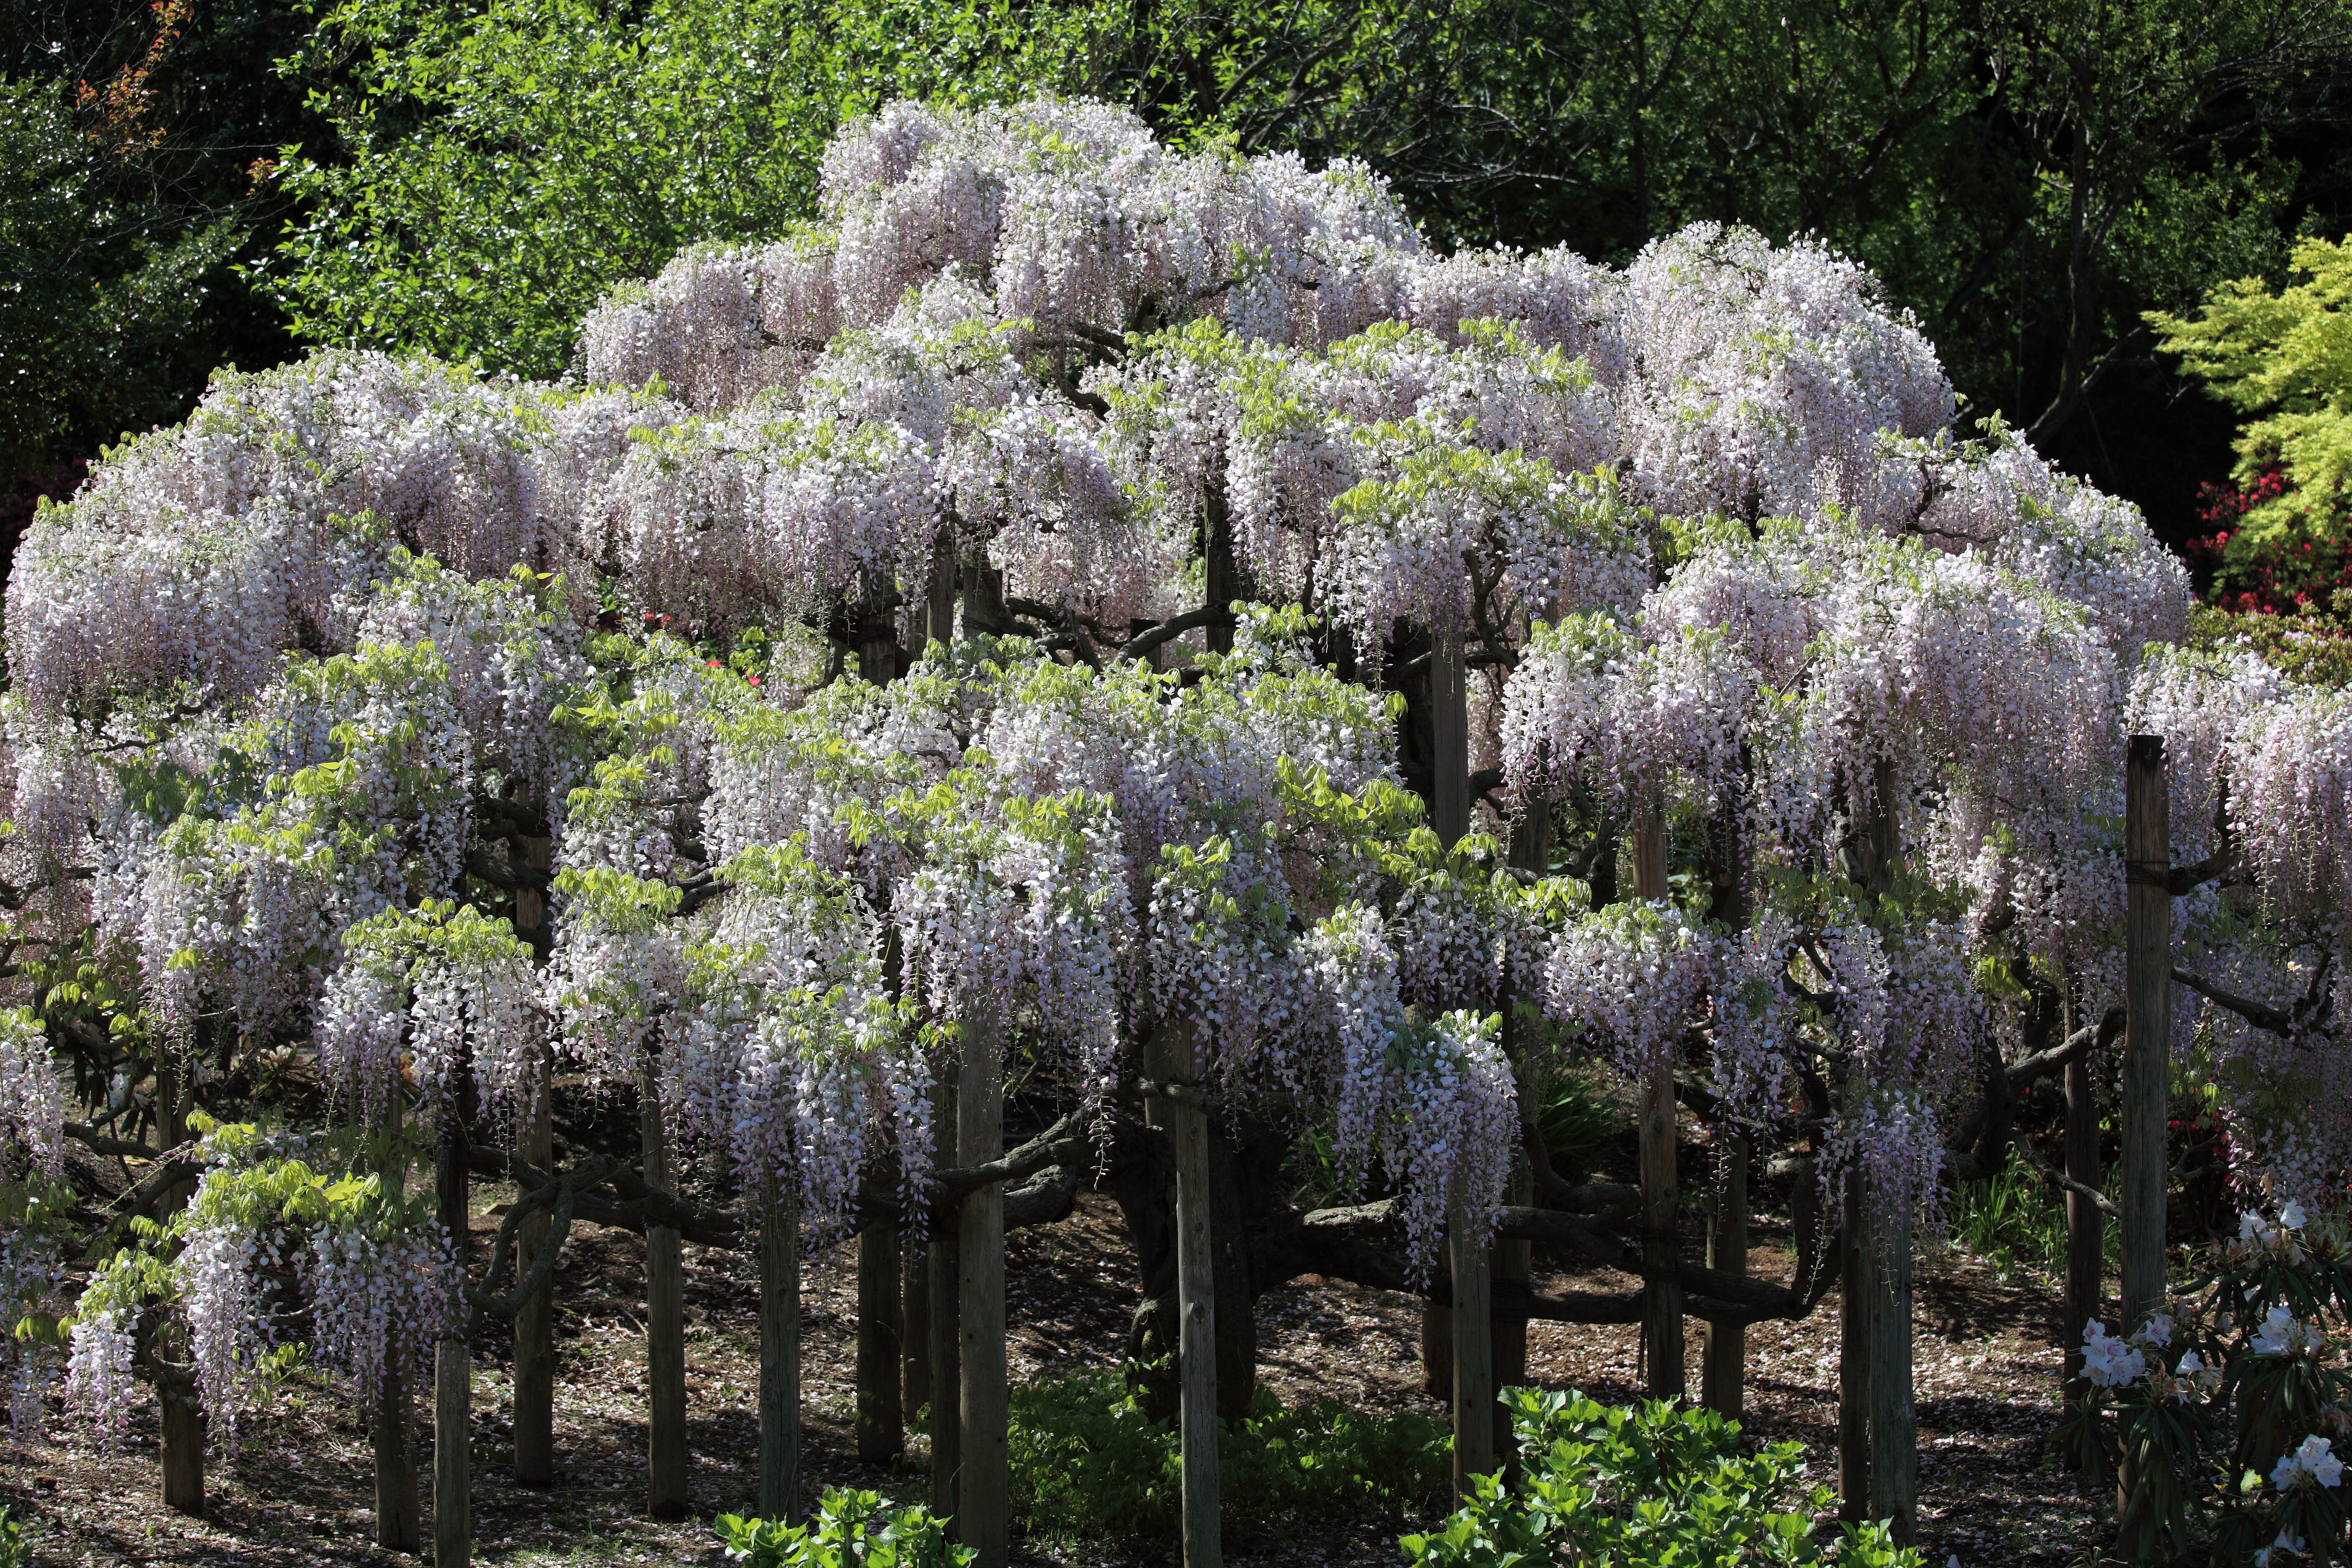
blossom, plant, flower, high, botany, garden, flora, japanese, shrub, 5d, hires, botanical garden, woodland, markii, wisteria, hi, res, resolution, floribunda, canon70200f4l, flowering plant, land plant